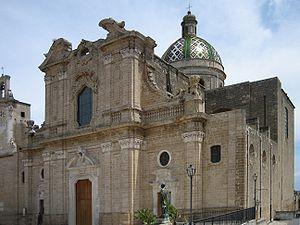
La cathédrale d'Oria est une église catholique romaine d'Oria, en Italie. Il s'agit de la cathédrale du diocèse d'Oria.
La liste suivante recense les cathédrales en Italie.